Political history of Somalia

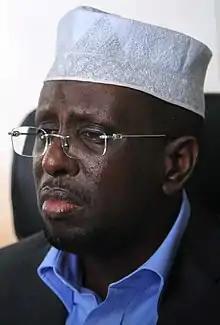
ICU Chairman Sharif Sheikh Ahmed, who later became a President of the Transitional Federal Government

Following the fall of the Siad Barre regime in 1991, the Islamic Courts Union was formed to address lawlessness in Somalia .